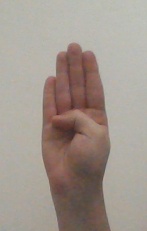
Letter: kaaf